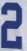
Number: 2